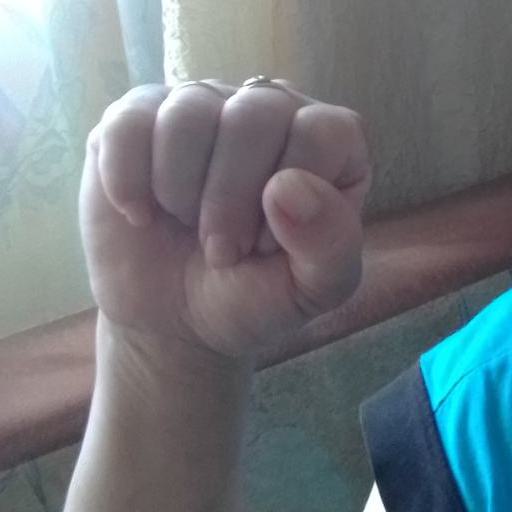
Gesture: fist